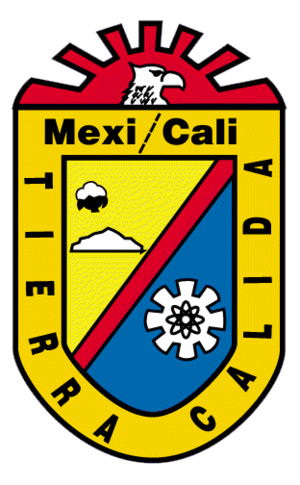
Mexicali
Mexicali er hovedstad i den vestlig mexicanske delstat Baja California. Byen er desuden hovedsæde for kommunen af samme navn og den næststørste by i Baja California efter Tijuana. Byen Mexicali havde ved folketællingen i 2010 689.775 indbyggere, og hele storbyområdet havde 996.826 indbyggere.